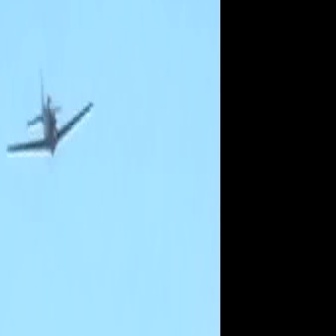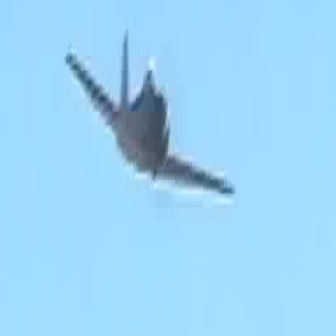
  Please identify the target specified by the bounding box [5,68,93,155] in the first image and locate it in the second image. Return the coordinates in [x_min,y_min,x_max,y_max] format.
Answer: [64,25,234,196]